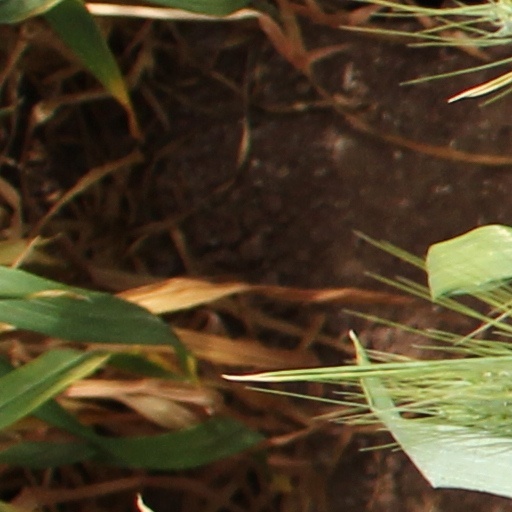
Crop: wheat